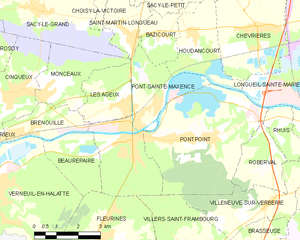
Pont-Sainte-Maxence est une commune française située dans le département de l'Oise, en région Hauts-de-France.